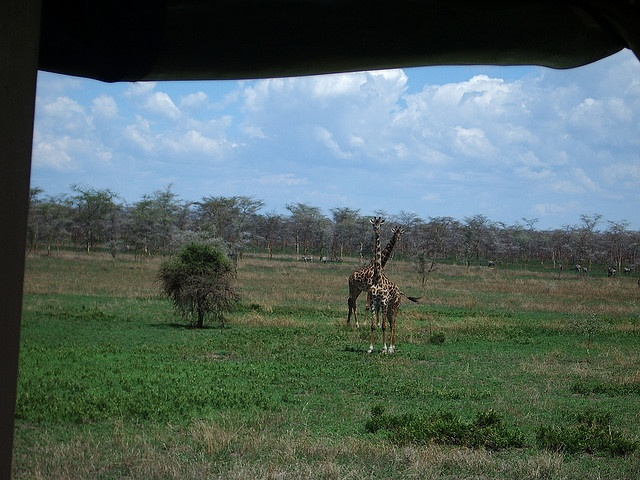
A couple of giraffe standing on top of a grass covered field.
Two giraffes are seen standing in a field.
Two giraffes in an open plain, looking in the same direction.
How do Giraffes keep their neck upright all the time?
Giraffes in their natural habitat seen from a tour vehicle